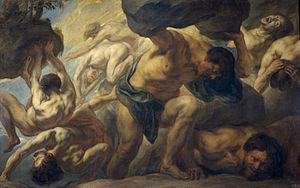
Une théomachie est une bataille entre dieux dans la mythologie grecque. La théomachie est principalement impliquée dans les processus de théogonie. La théomachie est délibérément employée pour montrer l'écart infranchissable entre les mortels et les immortels qui les gouvernent. En montrant la banalité de la douleur divine, la souffrance humaine est mise en évidence.
La Titanomachie est un épisode de la mythologie grecque racontant la lutte entre les Titans, première génération de dieux menés par Cronos, face à Zeus allié aux Hécatonchires et aux Cyclopes.